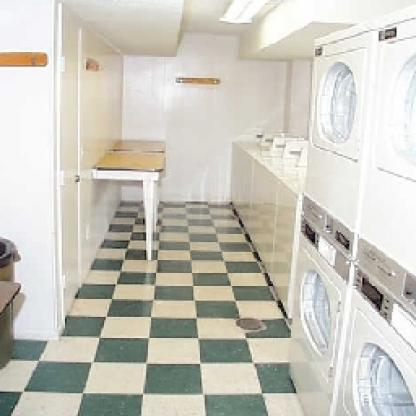
Scene: Indoor